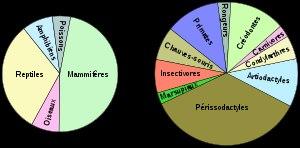
Le gisement de fossiles du Geiseltal se trouve dans la région où l'on exploitait du lignite au sud de la ville de Halle en Saxe-Anhalt. Il représente un gisement important de plantes et d'animaux morts, de l'époque de l'Éocène moyen. On a exploité au Geiseltal depuis 1698 du lignite à ciel ouvert, mais les premiers fossiles n'ont été remarqués qu'au début du XXᵉ siècle plutôt par hasard. Les fouilles scientifiques planifiées ont commencé en 1925, animées par l'Université Martin-Luther de Halle-Wittenberg. Les recherches, interrompues par la seconde Guerre mondiale, peuvent être subdivisées en deux phases. En raison de la fin progressive des couches de lignite, les fouilles ont commencé à ralentir à partir du milieu des années 1980, et ont été définitivement terminées au début du troisième millénaire.